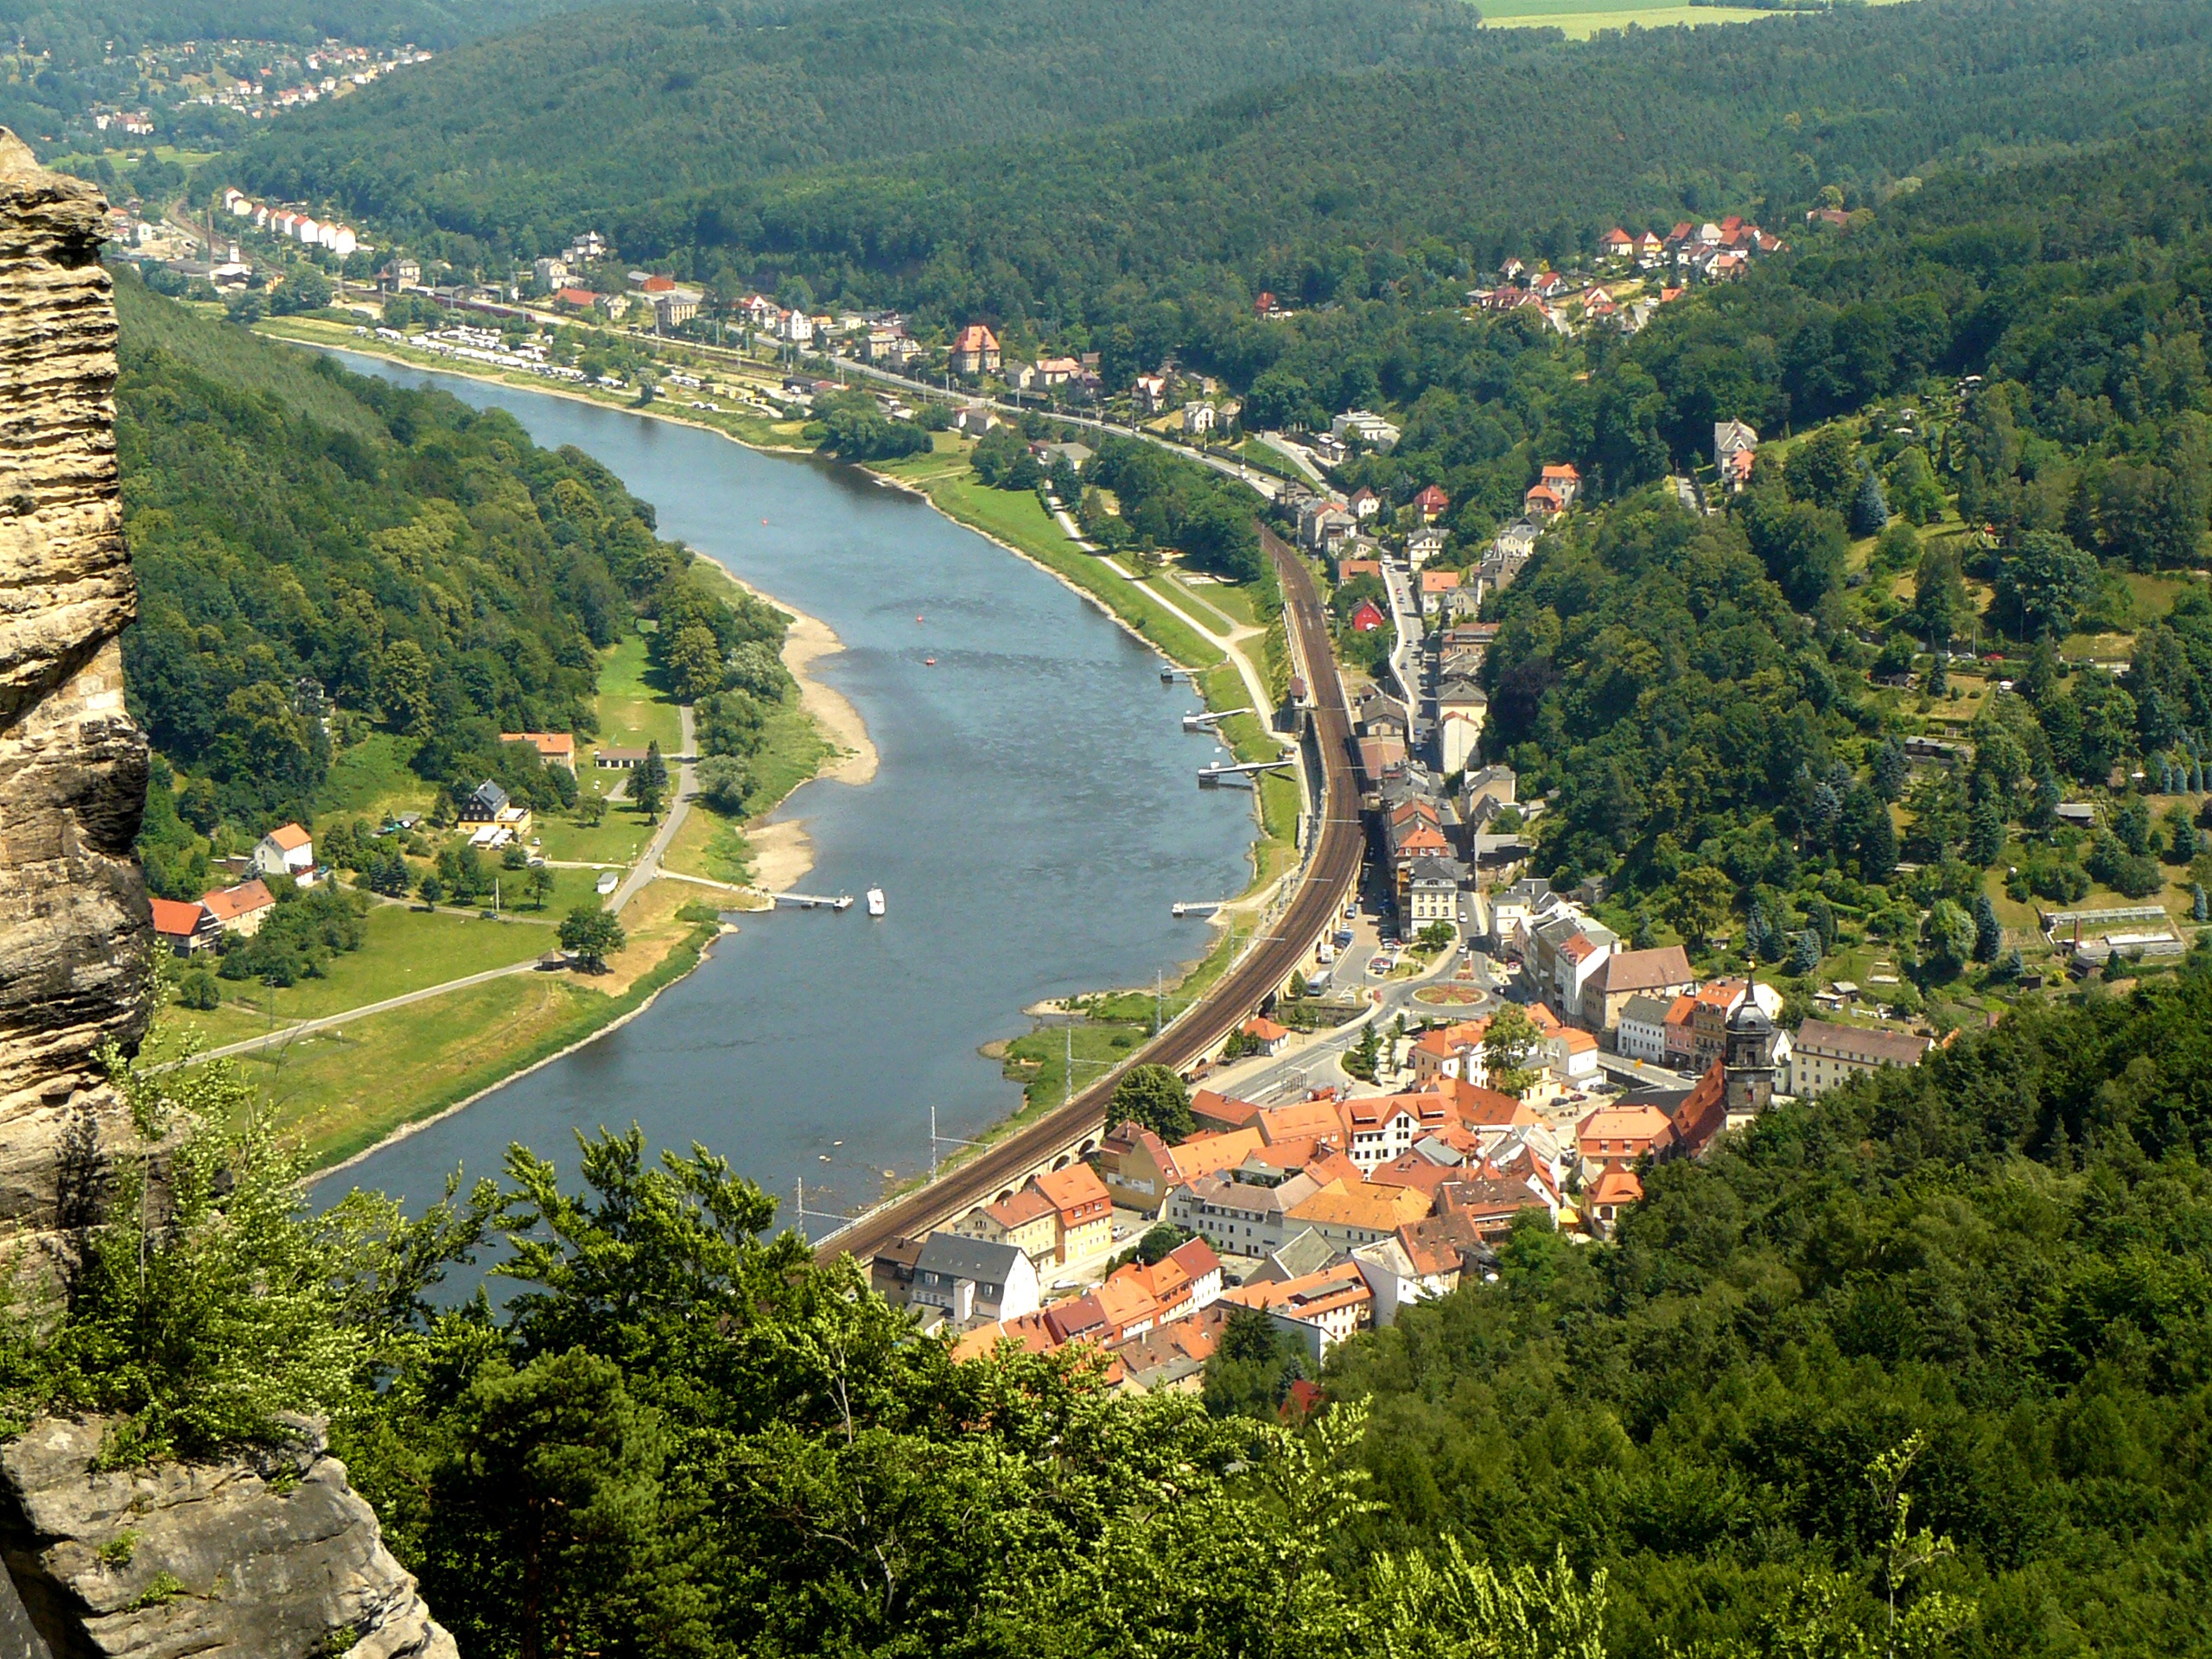
photography, town, river, village, reservoir, tourism, waterway, fortress, estate, elbe, fortress doncaster, saxon switzerland, bird's eye view, aerial photography, sandstone mountain